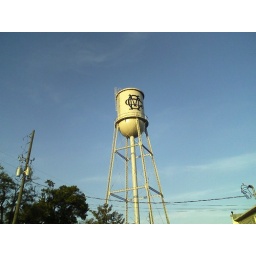
Manchester, Georgia water tower by "Tha Deli"